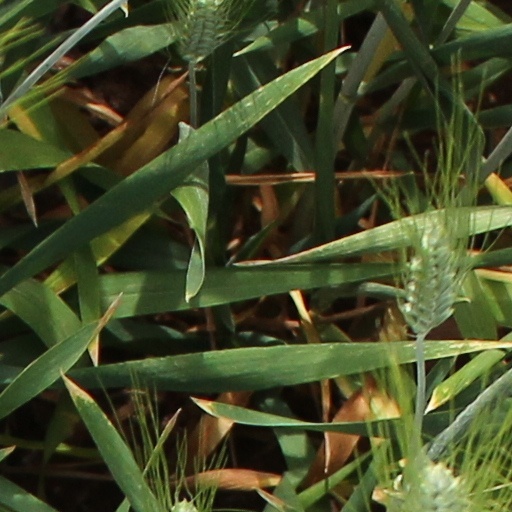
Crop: wheat